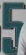
Number: 5